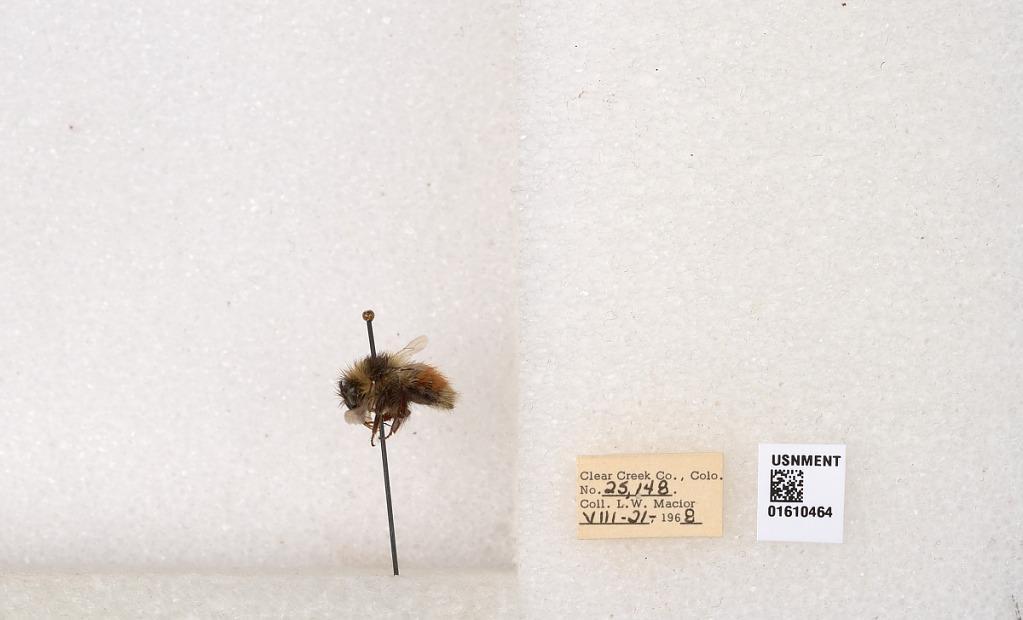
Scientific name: Bombus (Pyrobombus) sylvicola Kirby
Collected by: L. Macior
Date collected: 1968-8-21
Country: United States
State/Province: Colorado
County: Clear Creek
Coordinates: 39.6891, -105.644